Tejano Music Award for Female Vocalist of the Year

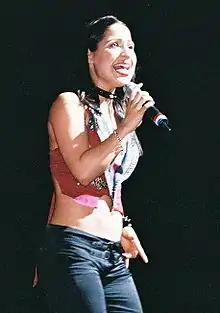
Tejano singer Jennifer Peña, winner in 1999, 2001, and 2003.

The award was first presented to American singer Lisa Lopez, who had a US "Billboard" Regional Mexican Airplay number one single with "Si Quieres Verme Llorar" (1982). Lopez' core audience was Mexicans, and she became the first female Tejano singer to appear on the "Billboard" Top Latin Albums chart in October 1986. Laura Canales, who popularized "grupos" in the 1970s, won the award five nonconsecutive times. She was considered Tejano music's first leading lady before the genre's golden age in the 1990s. At the sixth Tejano Music Awards (1986), Female Vocalist of the Year nominees included newcomers Shelly Lares and Selena who were up against veteran winner Canales. Selena won the award and won again at the seventh Tejano Music Awards in 1987; Canales won the honor in 1988. Beginning in 1989, Selena won the award for seven consecutive years.